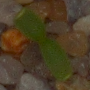
Label: sugar_beet